John Massey (poet)

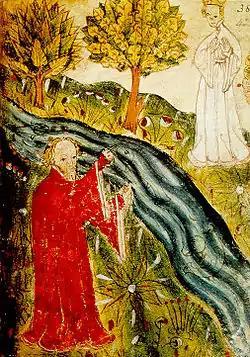
The Gawain Poet (fl. c.1375–1400)

John Massey is one conjectured name of the Gawain Poet, author of "Sir Gawain and the Green Knight" and probably of several other 14th-century Middle English poems. Internal evidence from the text of the poems and marginalia of the manuscript suggests the name "John Massey" or similar; contemporary records of people of the name who might have been poets include one from the village of Cotton in Cheshire.